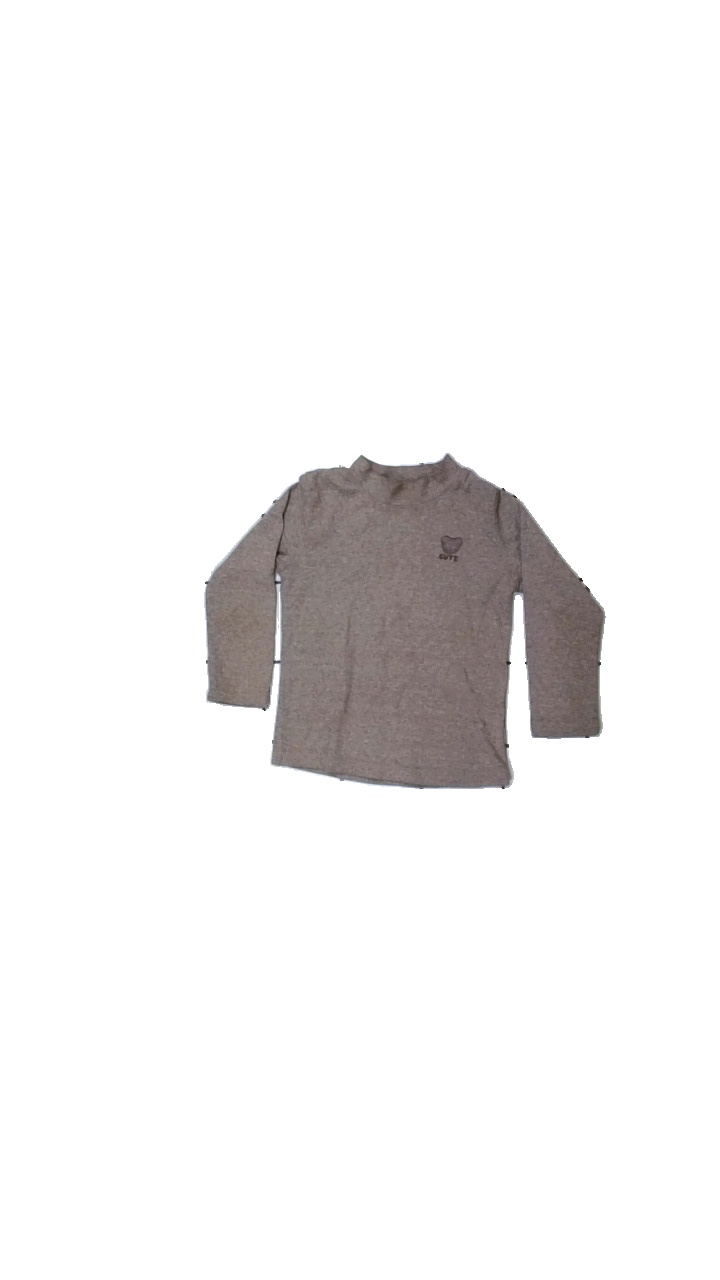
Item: Top (Children)
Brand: Small Plantation
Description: Brown top for kids, from Small Plantation, size 9(?). Poor condition.
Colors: Brown
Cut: Regular, C-collar
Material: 63% poly, 37% cott
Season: Autumn
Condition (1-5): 2
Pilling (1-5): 3
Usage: Export
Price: <50